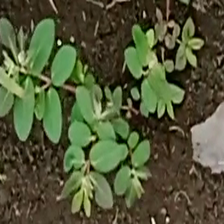
Weed species: Sicklepod_(Senna obtusifolia)